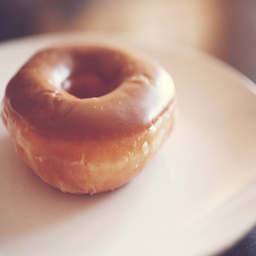
A maple donut sitting on top of a white plate.
a lone chocolate donut sits on a white plate
THIS IS A CLOSE UP PICTURE OF A SINGLE GLAZED DONUT
a single frosted, glazed donut sitting on a plate
A maple glazed doughnut sitting on a white plate.